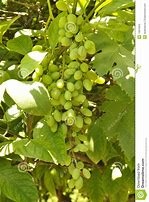
Label: grape